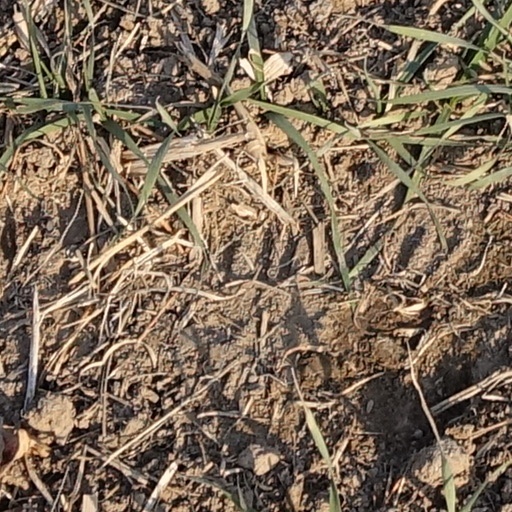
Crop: wheat